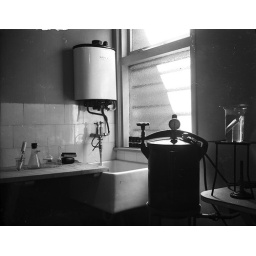
From a set of quarter plate negatives bought at a car boot sale in Leeds.